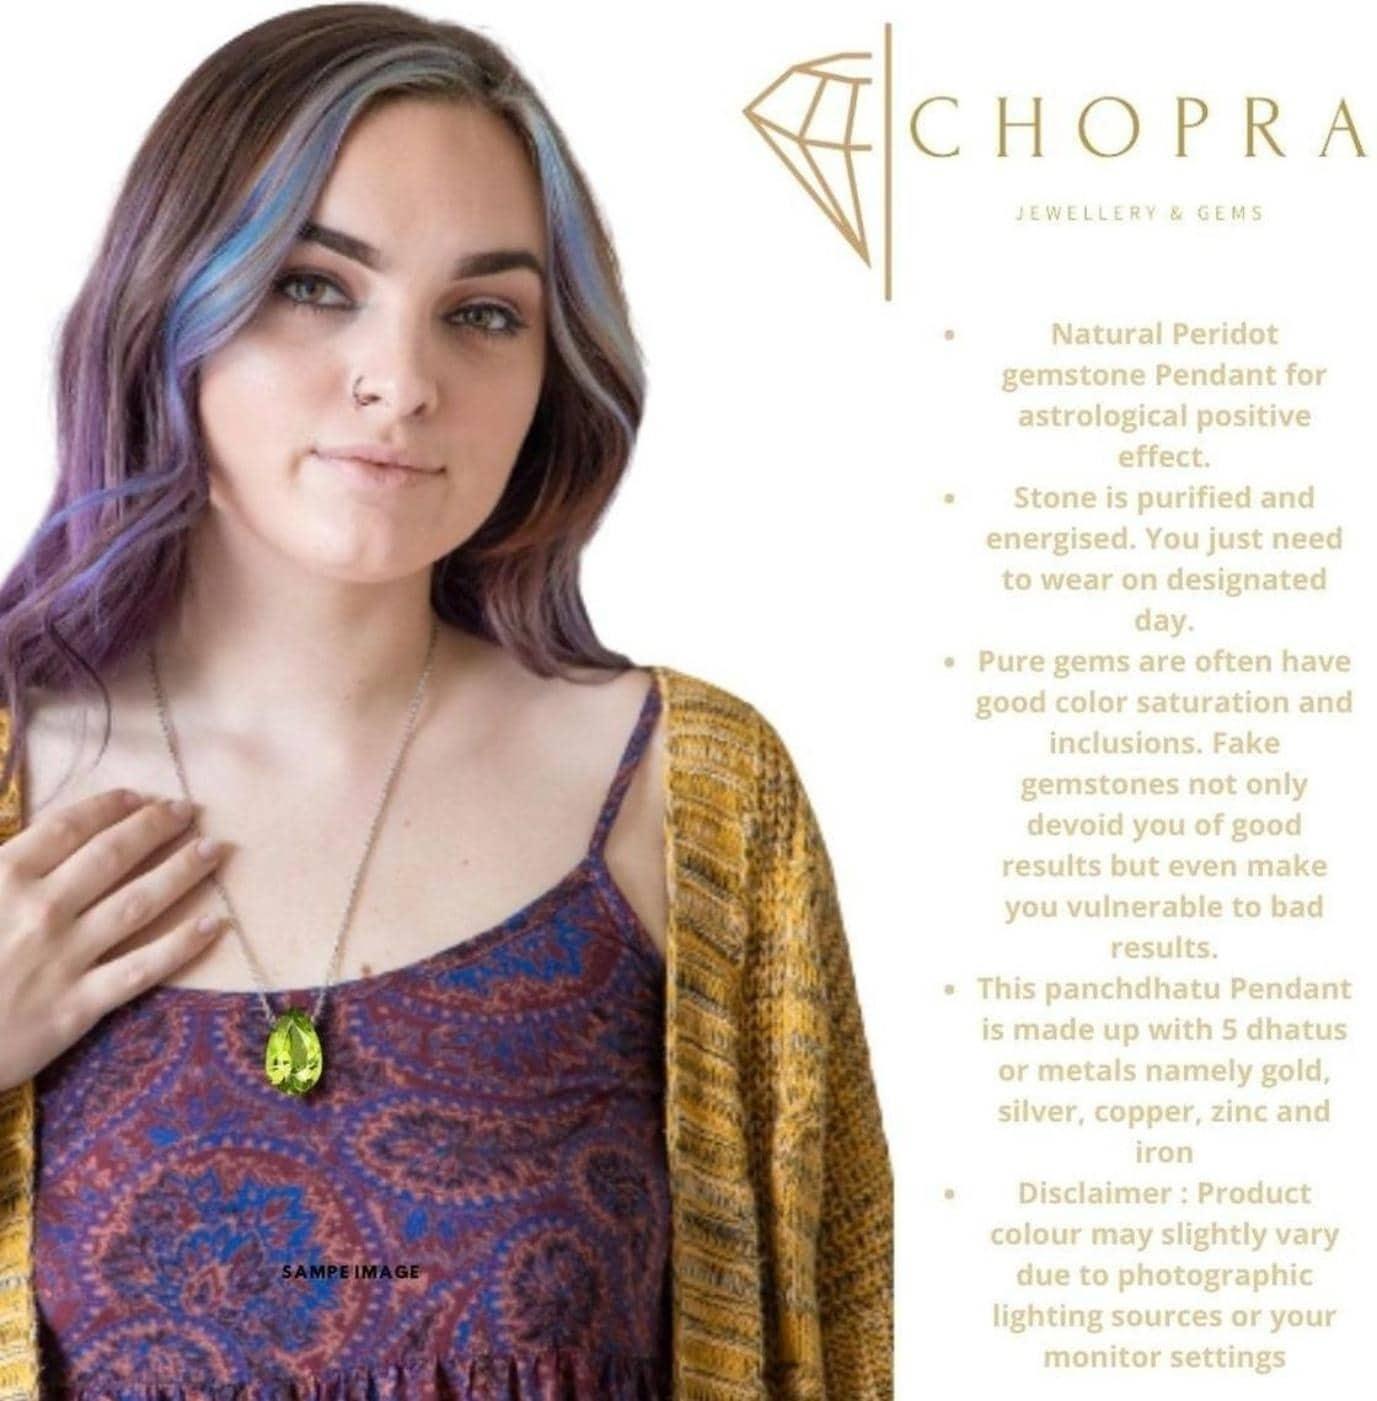
Chopra Gems Brass Certified and Natural Peridot Stone Pendant Green (Men and Women) (Pendant_RSs85)
Type: Necklaces & Pendants
Brand: Chopra Gems & Jewellery
Price: Rs. 499
 Peridot was a very famous stone during ancient times.This stone is substitute of emerald. Peridots have magical and mystical properties associated with them. Some of its benefits areperidots increase strength and vitality in people.They have a calming effect on the wearer. They are also said to bring happiness and warmth in the lives of people.They increase strength in people and reduce anxiety.When used as a necklace, they become a protector against negative emotions.They are known to have healing effect on liver and gall bladder.They help people in understanding relationships and their values. Since this stone is related to happiness, love and truth, it instills a sense of truthfulness in people and makes them think in a rational way.This stone releases negativity and brings clarity in thoughts.
Features: Type pendant,Color green,Material brass
Included: Peridot Stone Pendant